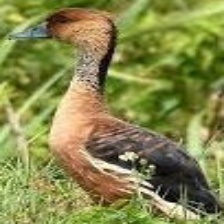
Species: SPOTTED WHISTLING DUCK
Scientific name: DENDROCYGNA GUTTATA
ImageNet parent category: drake